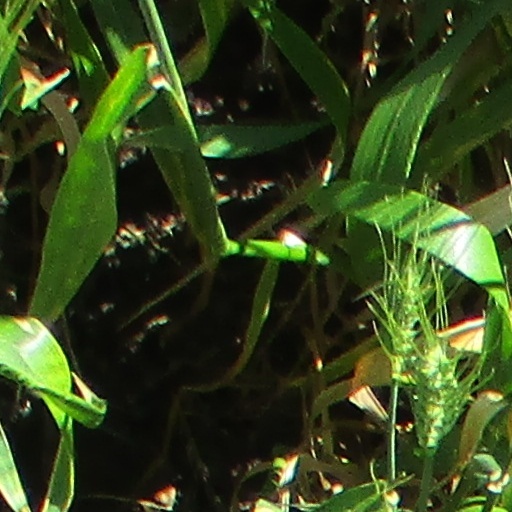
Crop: wheat